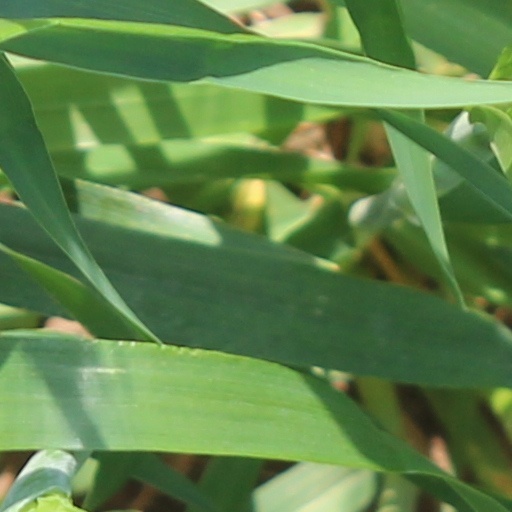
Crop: wheat